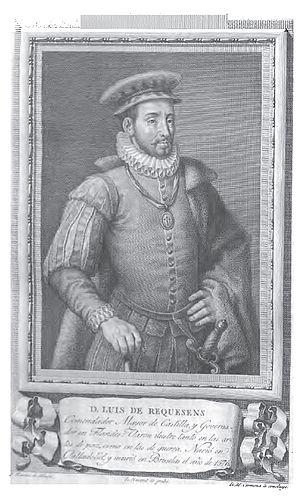
La pacification de Gand, conclue le 8 novembre 1576, est une alliance entre les Dix-Sept Provinces des Pays-Bas espagnols dans le but de faire cesser les exactions des troupes espagnoles mutinées ainsi que mettre un terme à la guerre civile entre les provinces restées loyales à la couronne d’Espagne et les provinces rebelles de Hollande et de Zélande.